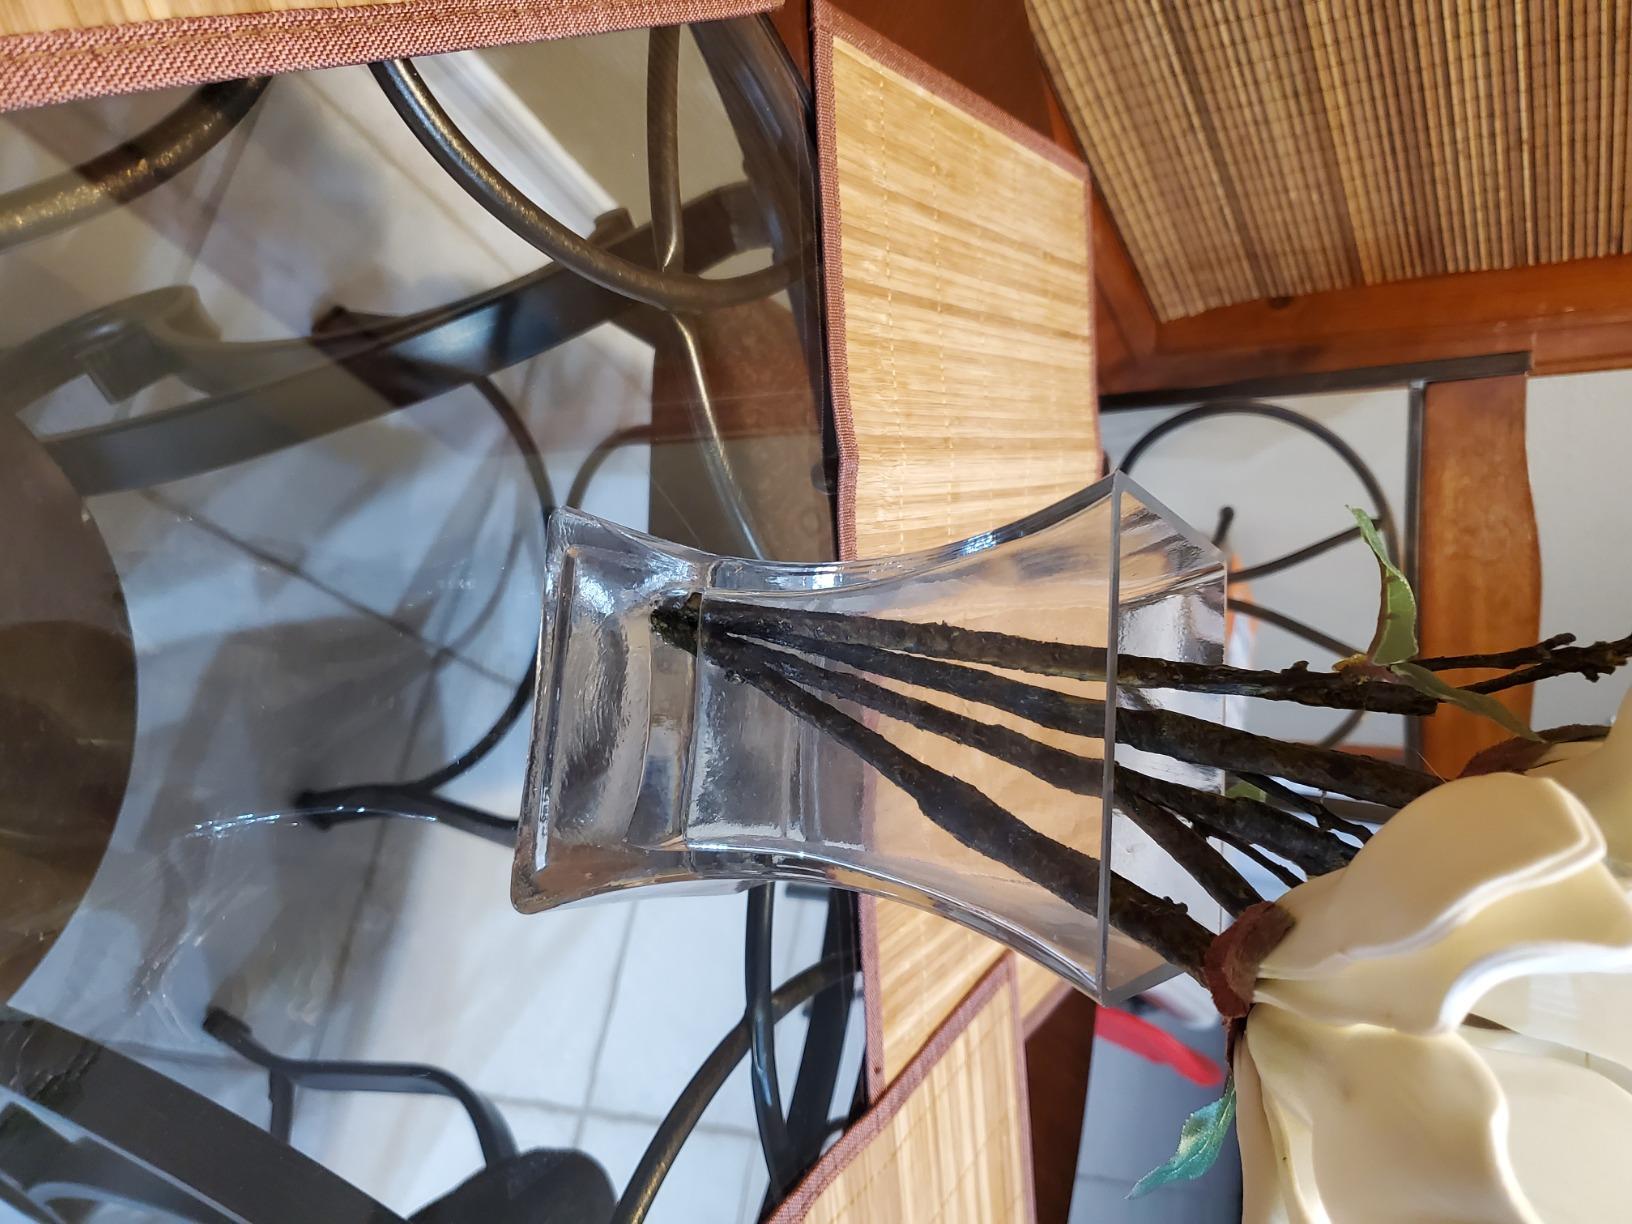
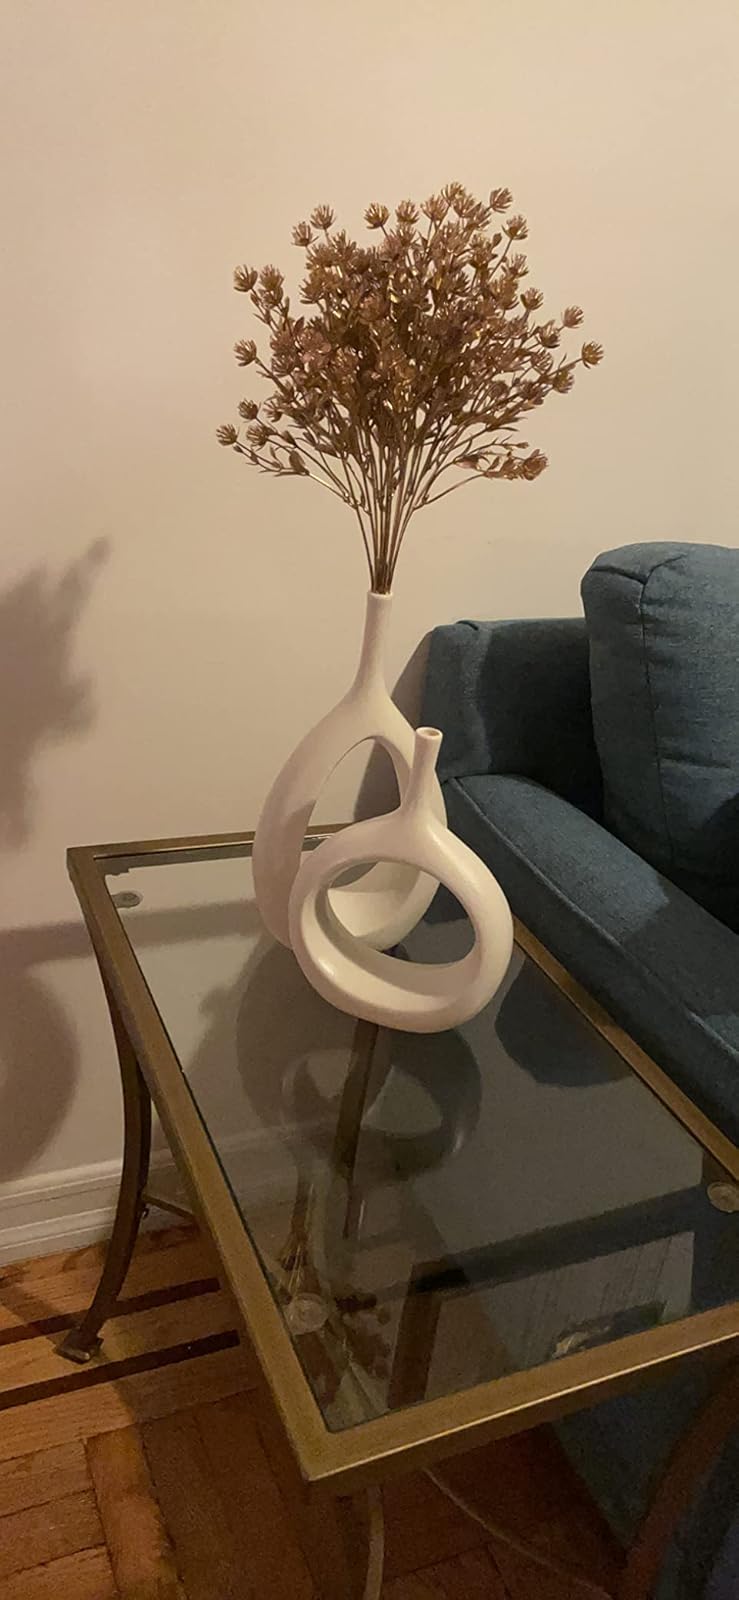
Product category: vase
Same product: no